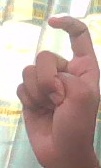
ASL sign: X